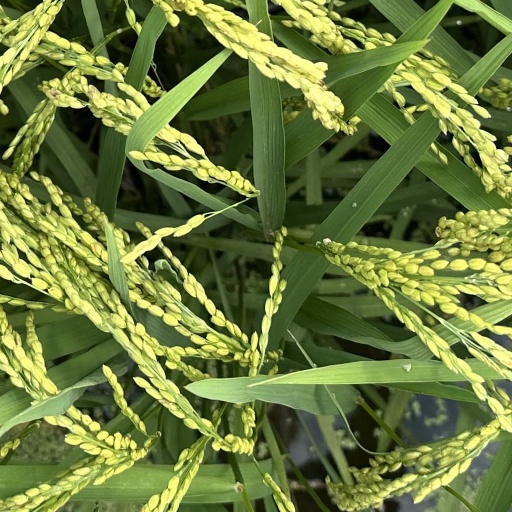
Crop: rice